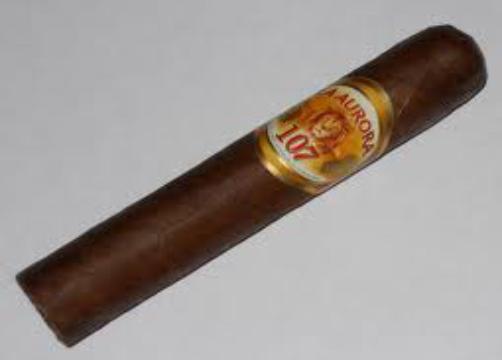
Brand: La Aurora
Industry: Necessities